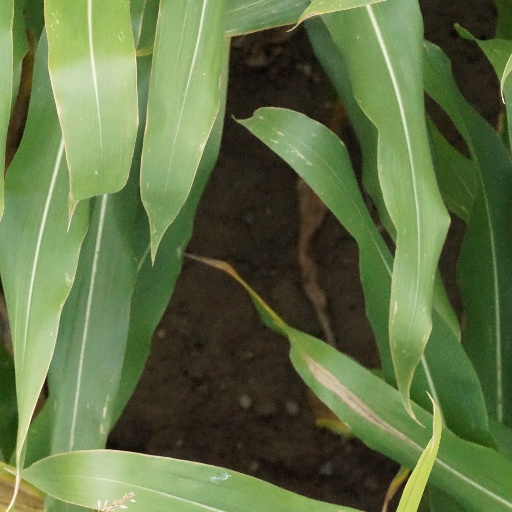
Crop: maize; corn